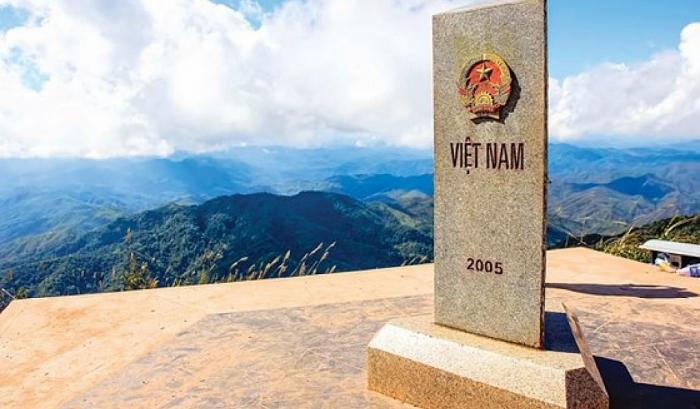
có một tấm bia xuất hiện ở trong bức ảnh